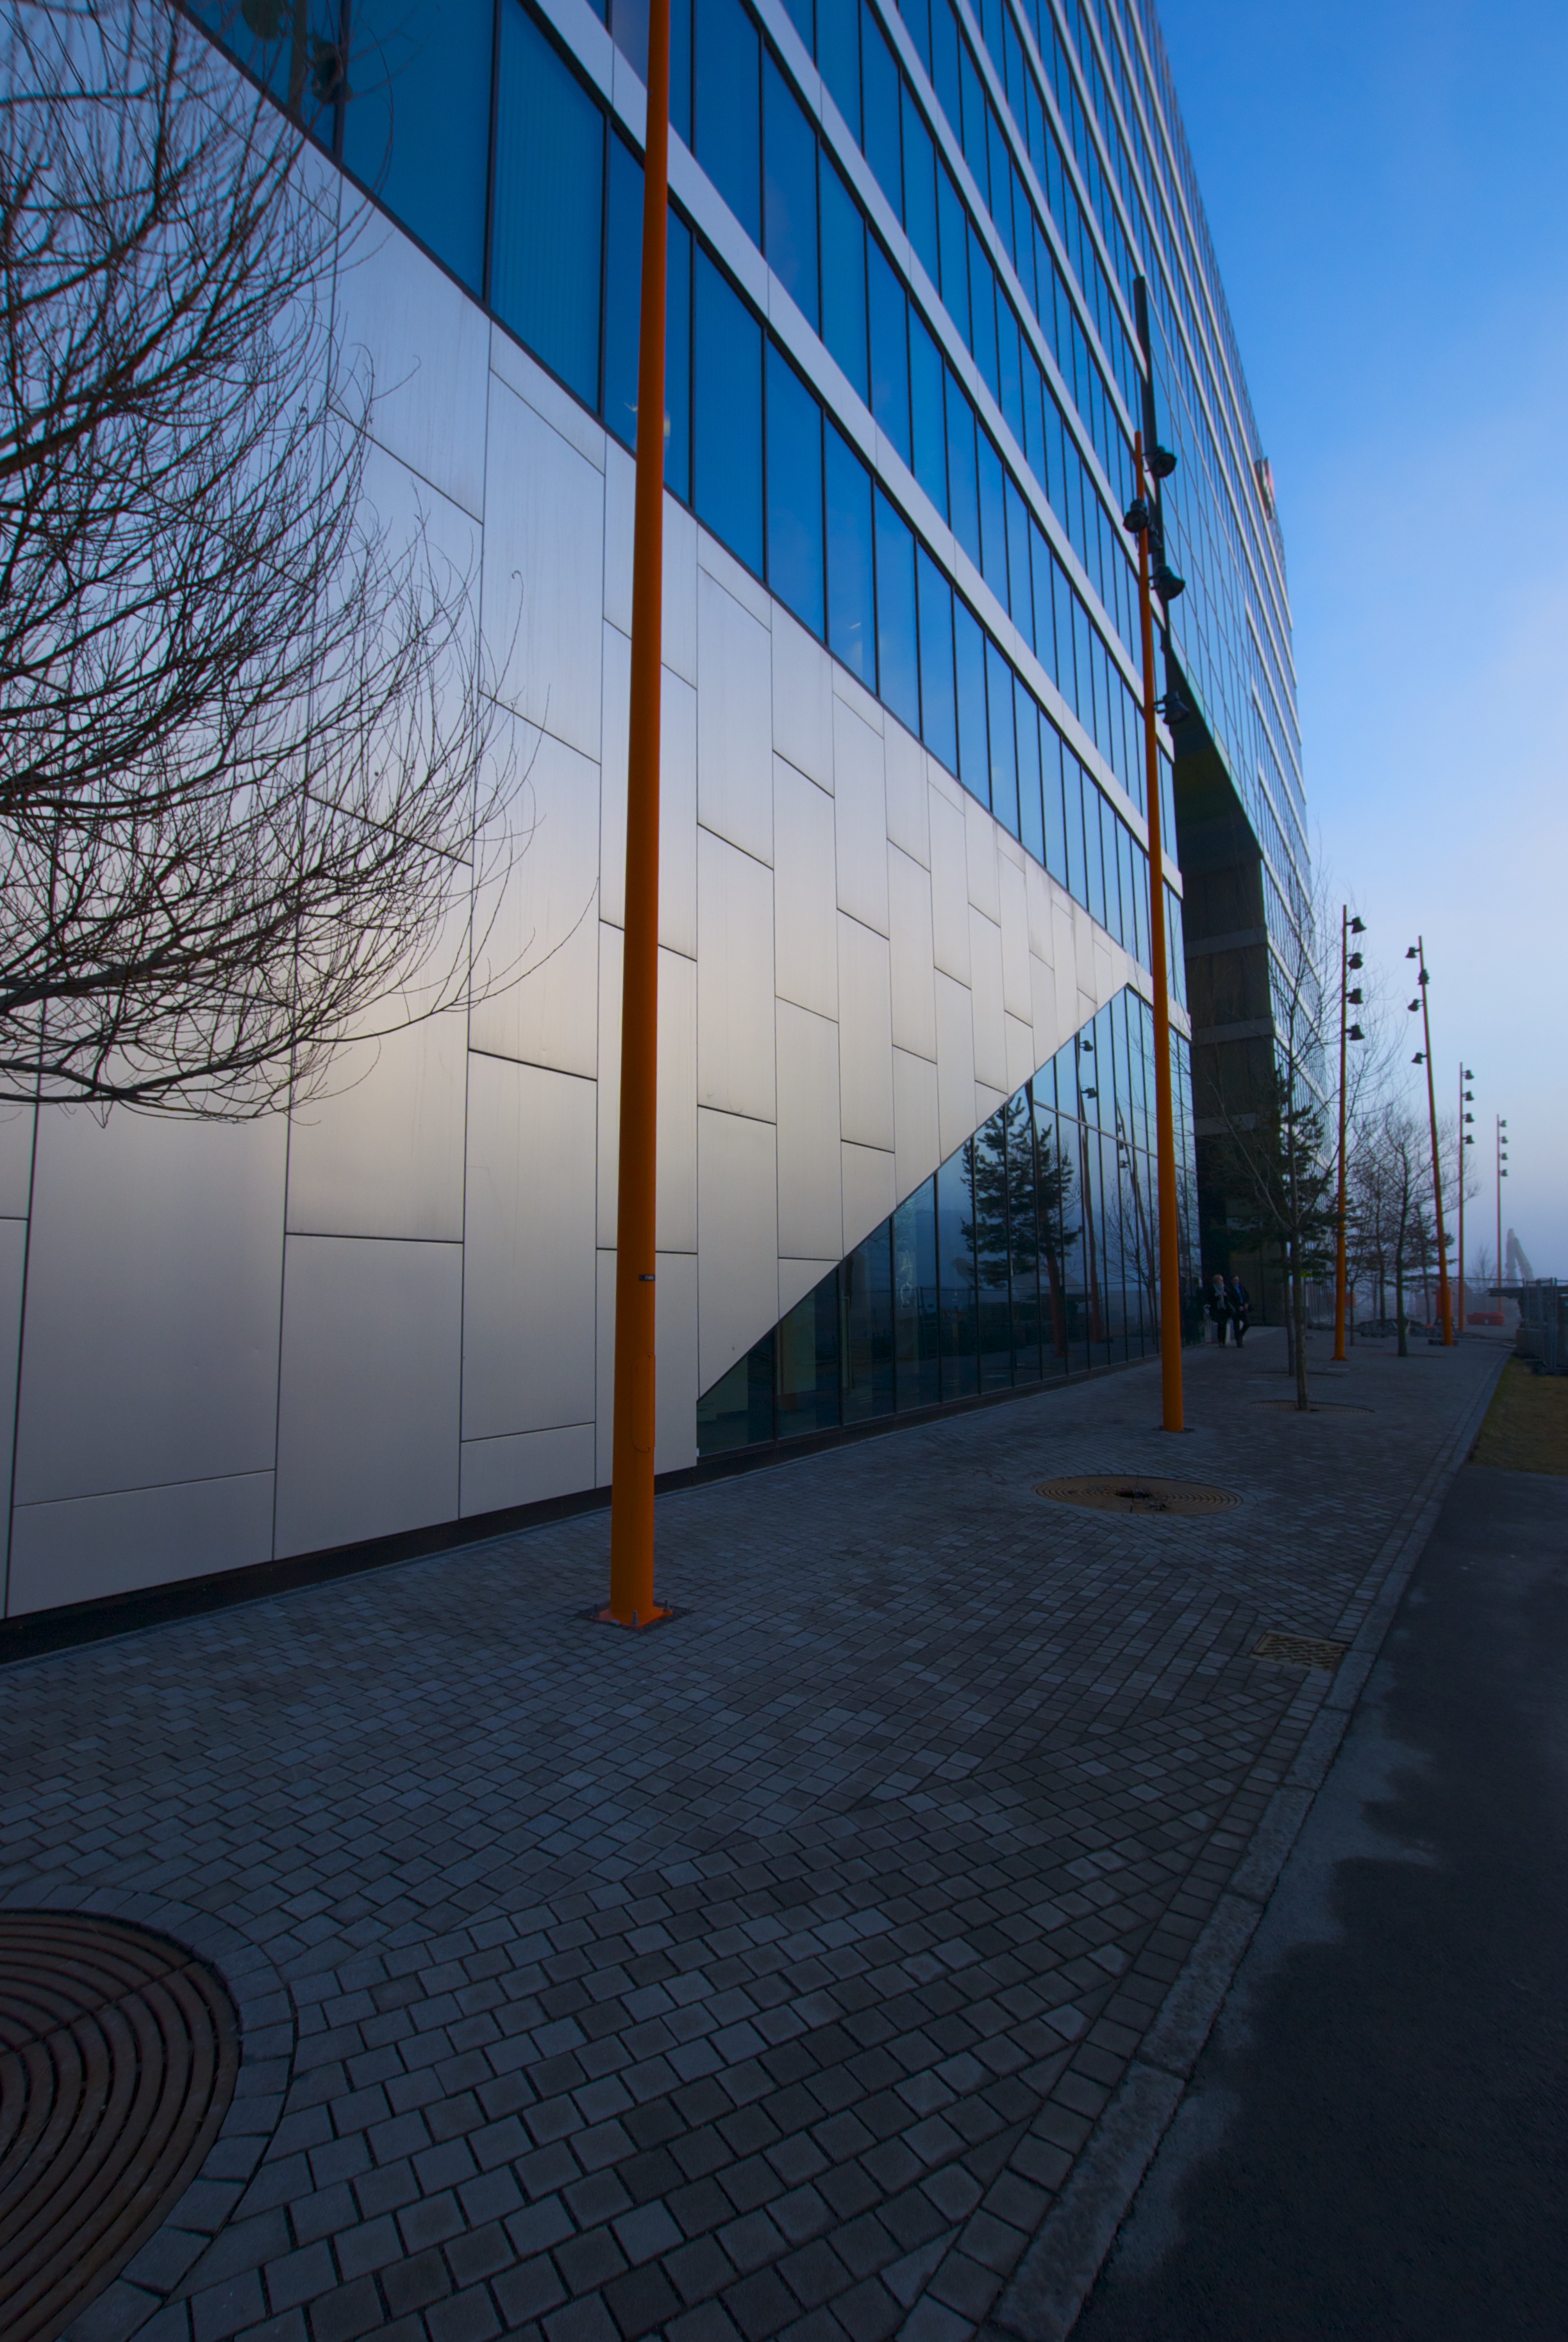
light, abstract, post, architecture, structure, street, sunlight, view, building, skyscraper, urban, alone, line, reflection, red, natural, facade, blue, professional, nikon, tower block, reflect, art, vision, symmetry, look, reflections, foto, raw, nikkor, shape, headquarters, norway, oslo, artsy, urban area